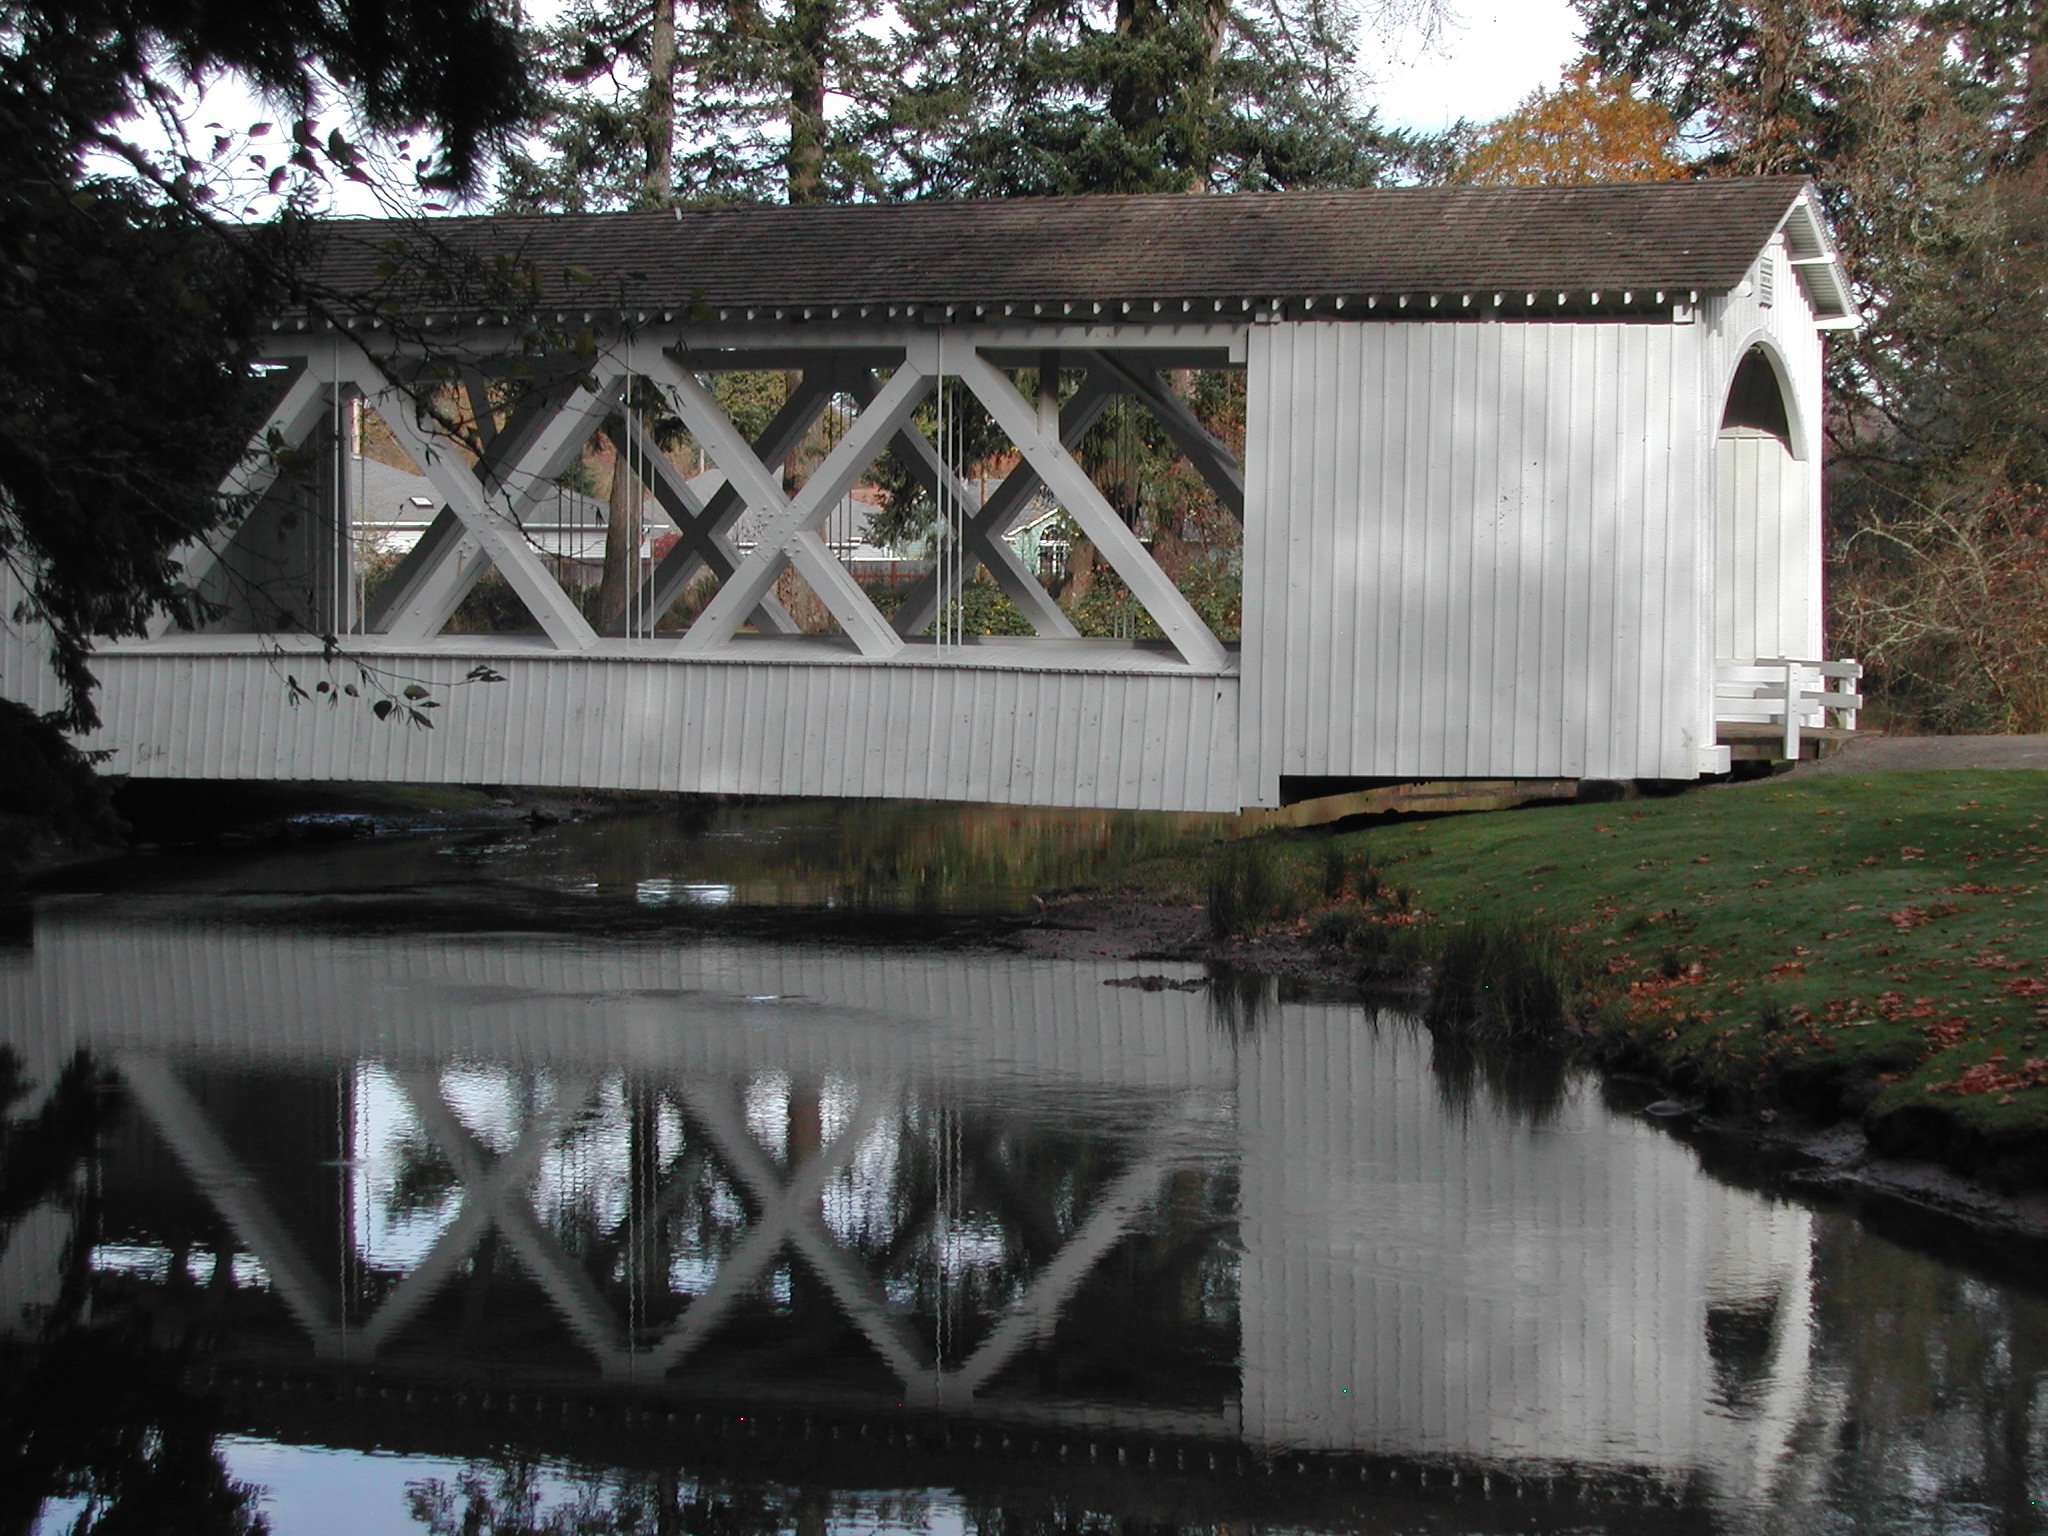
tree, water, architecture, plant, bridge, house, river, reflection, waterway, covered bridge, oregon, truss bridge, pioneer park, jordan bridge